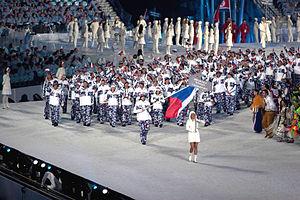
Cet article contient des informations sur la participation et les résultats de la République tchèque aux Jeux olympiques d'hiver de 2010 à Vancouver au Canada. Elle était représentée par 92 athlètes.